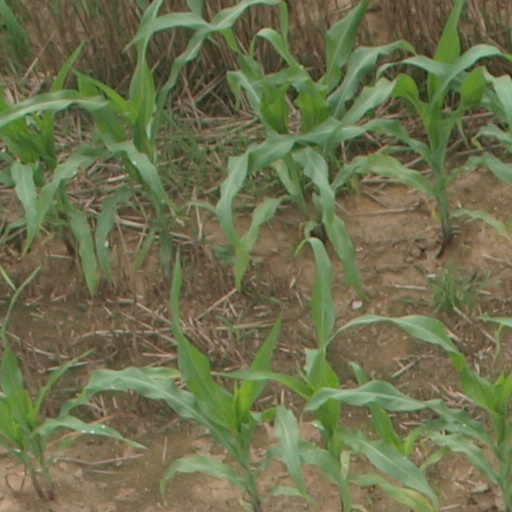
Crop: maize; corn